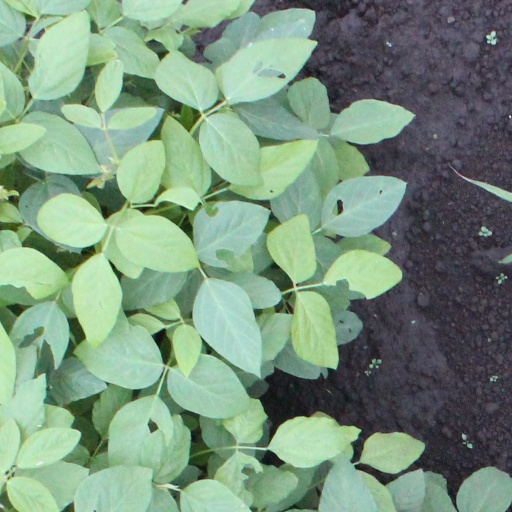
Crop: soybean